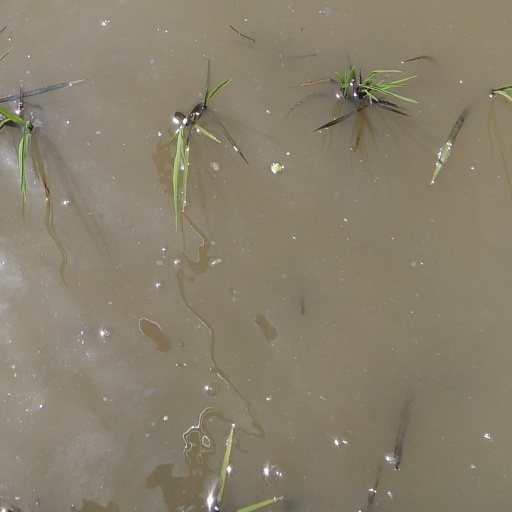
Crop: rice